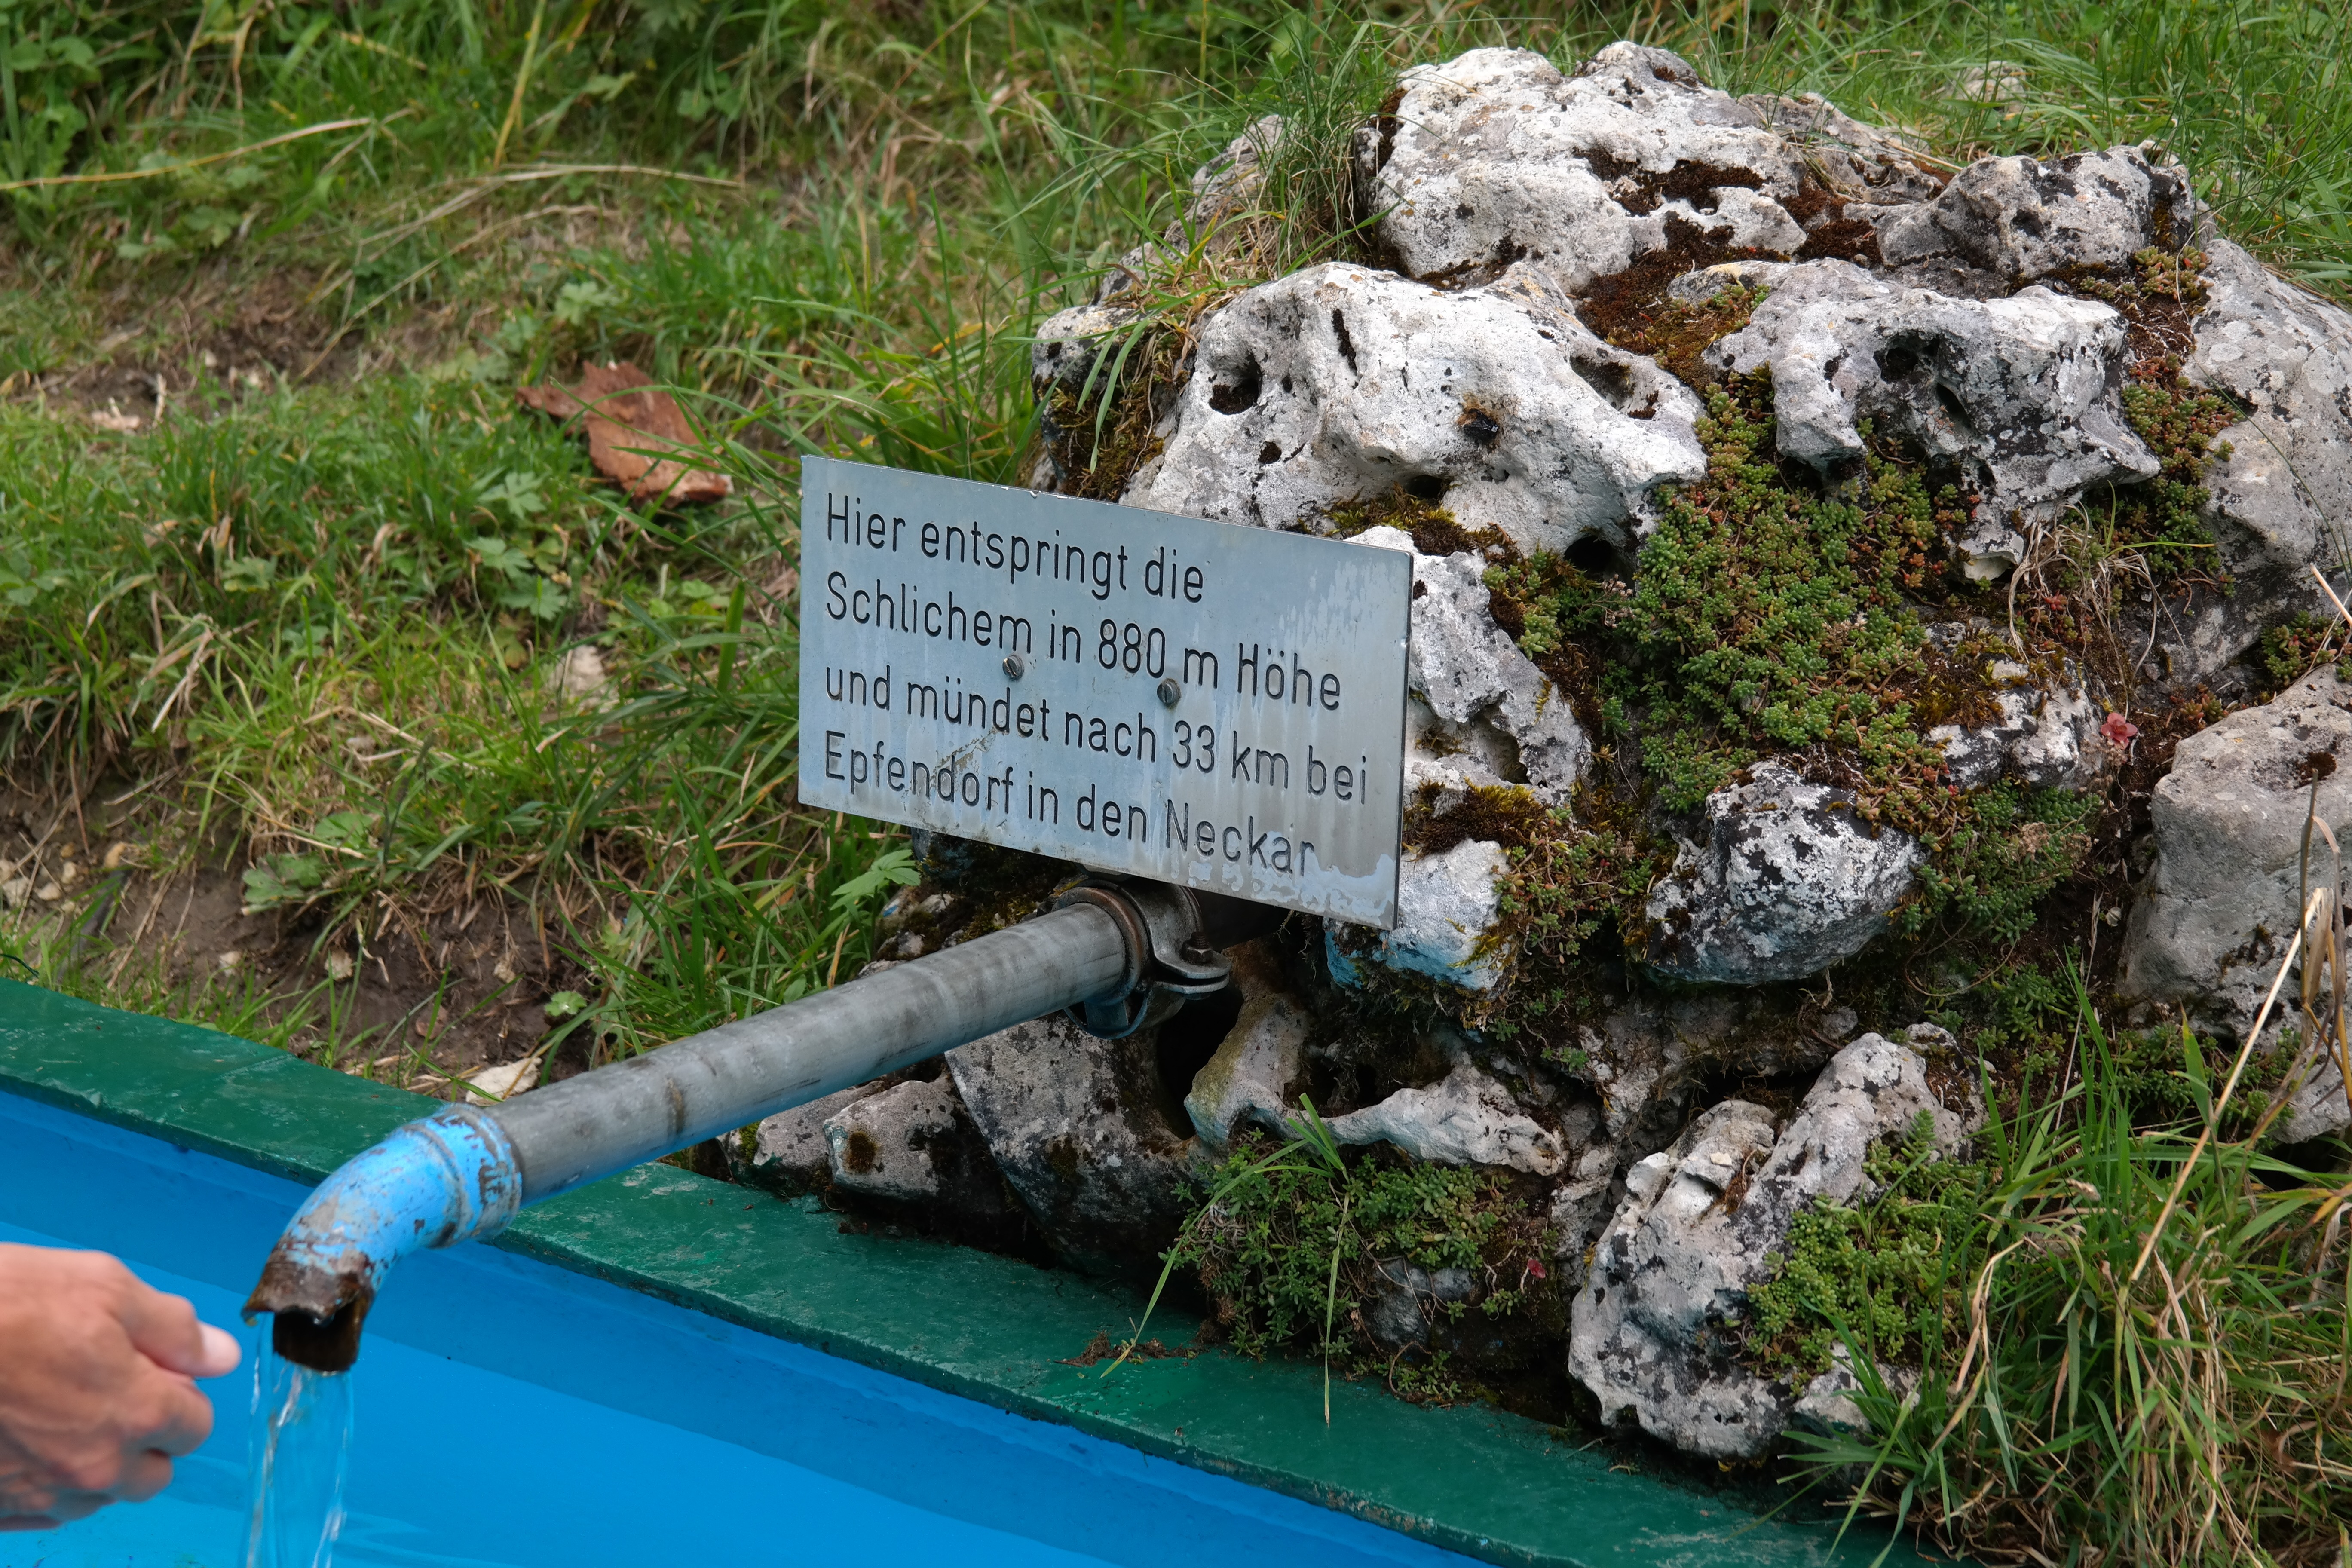
hand, water, rock, river, pool, clear, stream, drink, blue, source, refreshment, basin, frisch, origin, water pipe, source water, schlichem, brunne, schlichemursprung, rahul